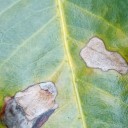
Label: Miner